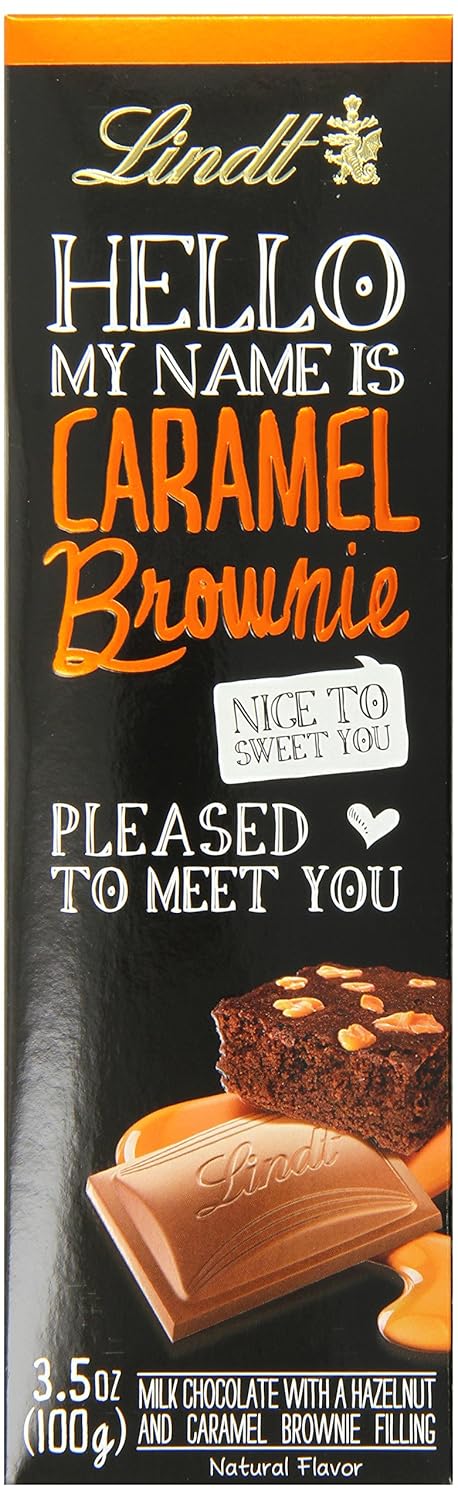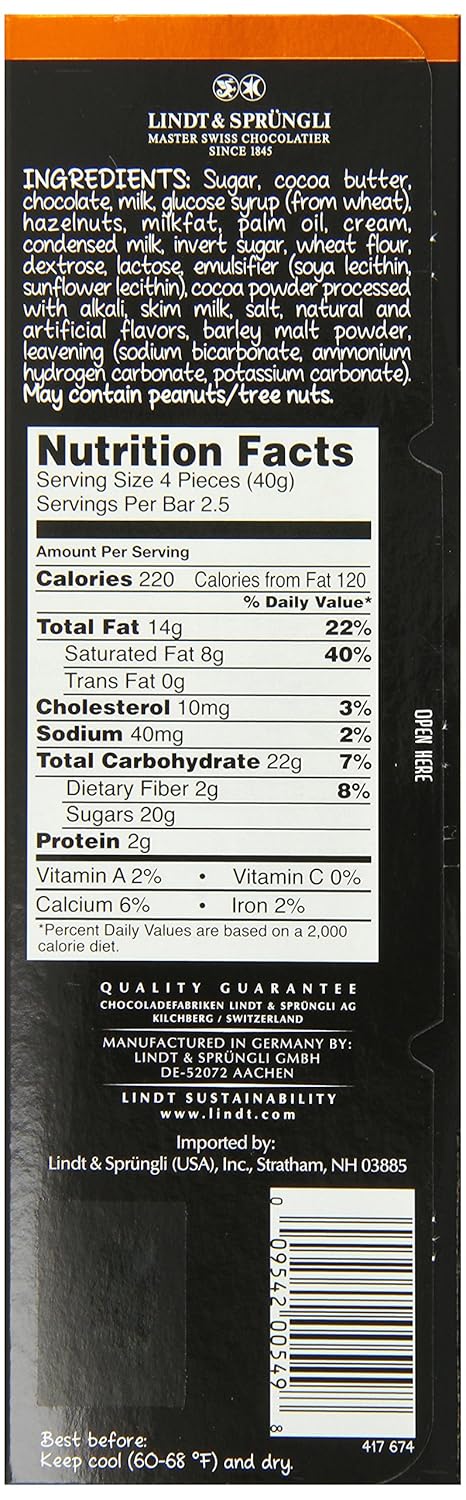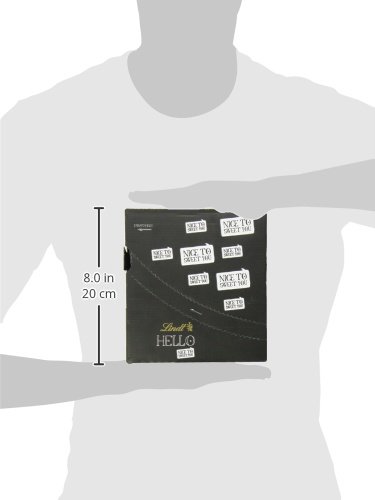
Lindt HELLO Chocolate Bar, Caramel Brownie, 12 Count
Category: Grocery
Deliciously smooth milk chocolate filled with caramel brownie goodness.
Features: The package weight of the product is 3.1 pounds | The package dimension of the product is 6"L x 5"W x 4"H